GN Bank

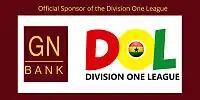
GN Bank Division One League

On 30 December 2014, GN Bank became the headline sponsor of the GN Bank Division One League. This sponsorship agreement between the GN Bank and the GFA is a three-year deal worth 1.2 million cedis to 2017.